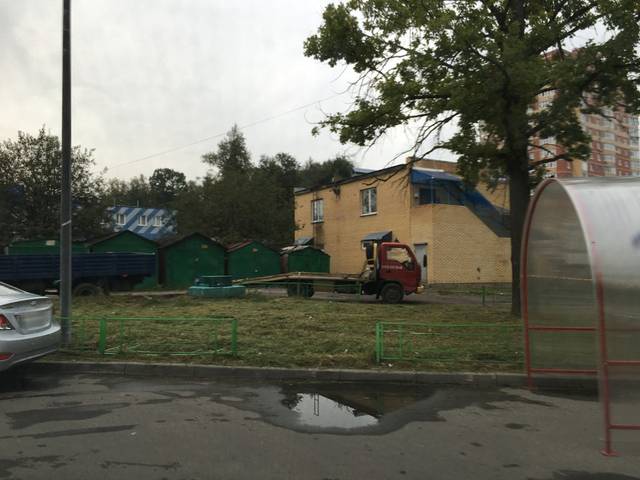
Region: Russia
Coordinates: 55.47, 37.29